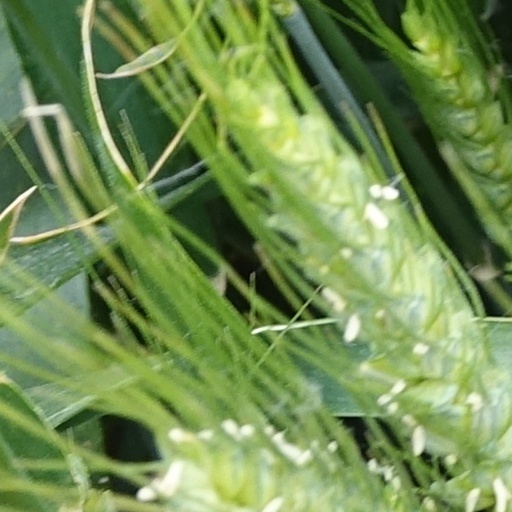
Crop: wheat